Answer in natural language. How many Paintings are visible in the scene? Choose between the following options: 3, 2, 2, 0 or 4
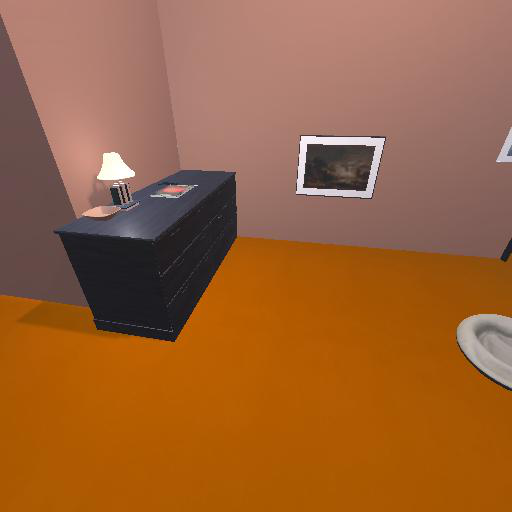
<answer>2</answer>